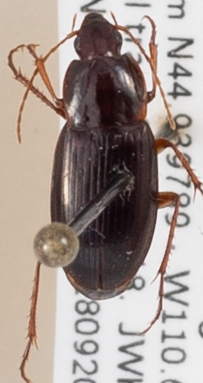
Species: Calathus gregarius
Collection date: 2018-09-20
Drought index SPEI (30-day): -0.926
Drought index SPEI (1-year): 0.594
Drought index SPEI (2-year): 0.9